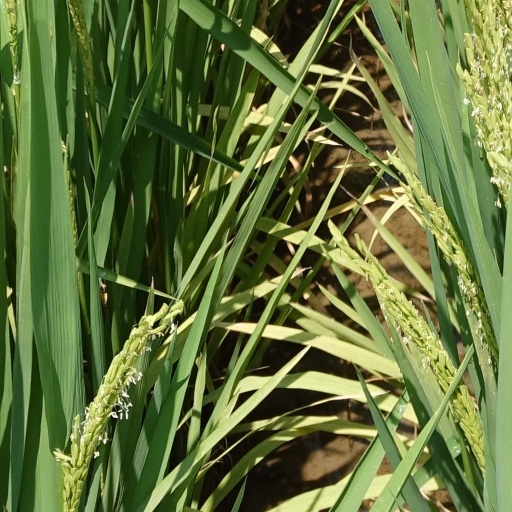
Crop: rice